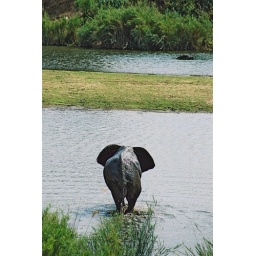
The muddy elephant walked into the river and slowly waded across, right below our lookout point.